Zeus and the Tortoise

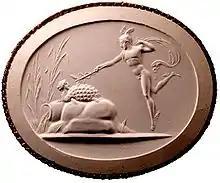
Hermes transforms the tortoise on a plaster cast of a Poniatowski gem

Zeus and the Tortoise appears among Aesop's Fables and explains how the tortoise got her shell. It is numbered 106 in the Perry Index. From it derives the proverbial sentiment that 'There's no place like home'.